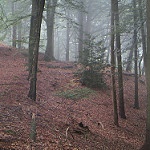
Label: forest